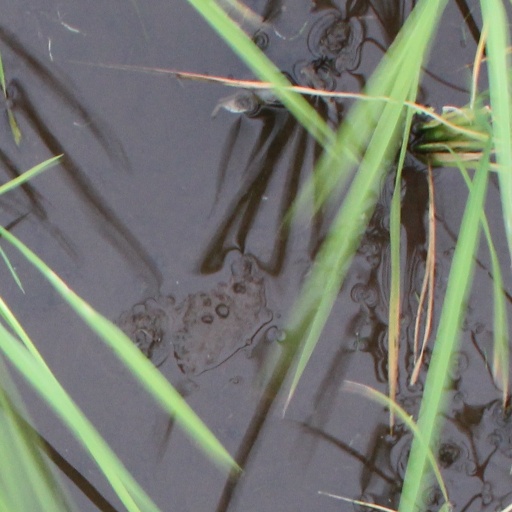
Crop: rice